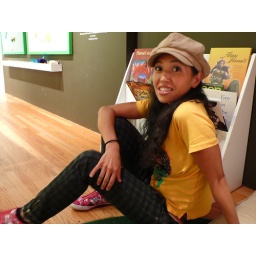
Yvonne in the book reading area of the kids art gallery on the 2nd floor of the HiSAM